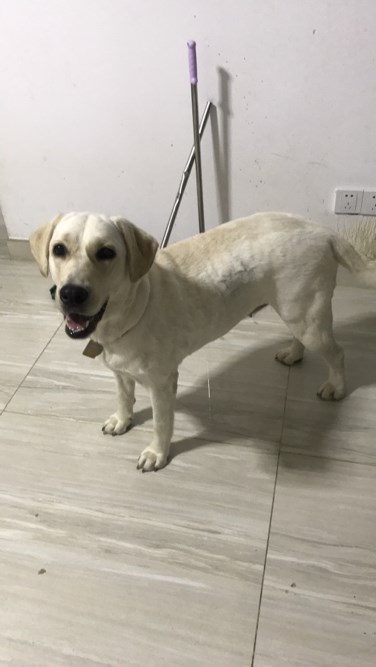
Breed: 3580-n000122-Labrador_retriever